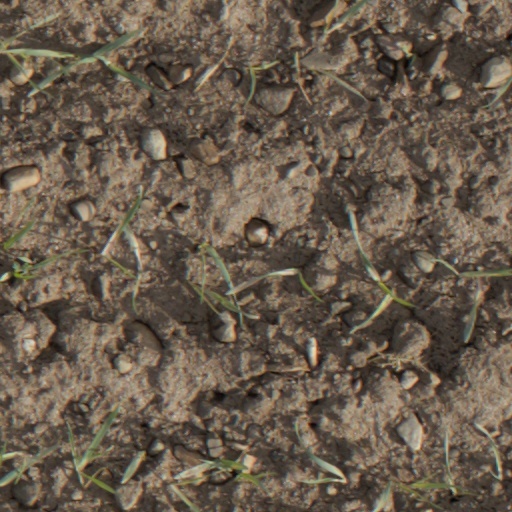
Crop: wheat